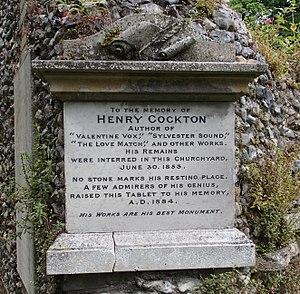
Henry Cockton est un romancier anglais.